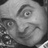
Emotion: happy